Traffic congestion

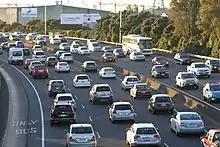
Busy traffic in Auckland, New Zealand

According to "Time" magazine, São Paulo has the world's worst daily traffic jams. Based on reports from the "Companhia de Engenharia de Tráfego", the city's traffic management agency, the historical congestion record was set on May 23, 2014, with of cumulative queues around the city during the evening rush hour. The previous record occurred on November 14, 2013, with of cumulative queues.